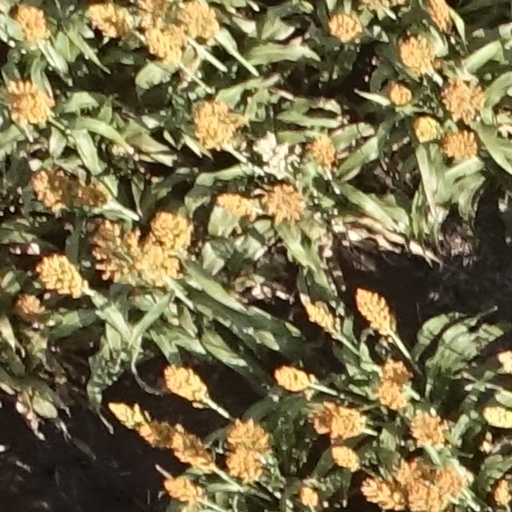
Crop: sorghum